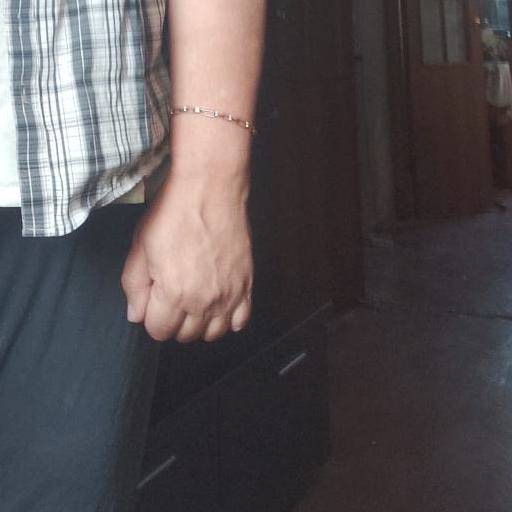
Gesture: no_gesture